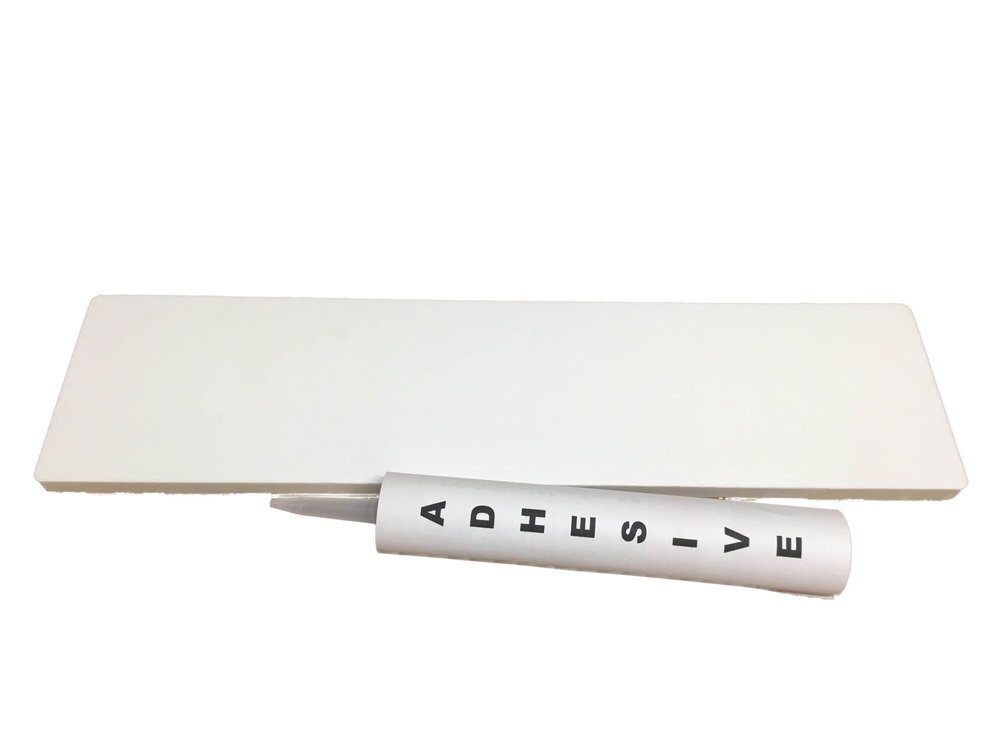
Regulation Rubber Replacement 6" x 24"
Package includes: 1 - 6” x 24” Regulation size pitching rubber 1 - 10 oz. tube of high strength adhesive Model: REGULATION-RR
Brand: Portolite
Category: Sporting Goods > Athletics > Baseball & Softball > Baseball & Softball Pitching Rubbers